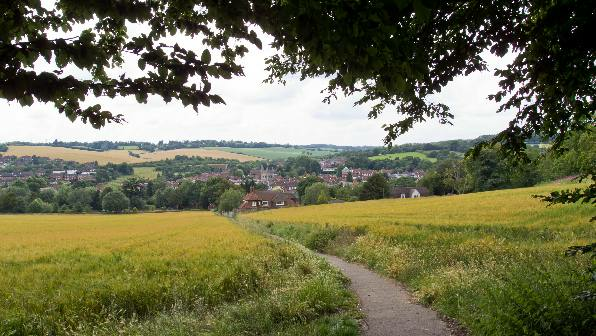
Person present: No